Abdullah Ercan

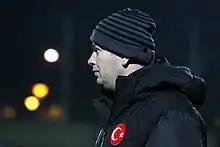
Ercan in 2013

Abdullah Ercan (born 8 December 1971 in Istanbul, Turkey) is a retired Turkish international footballer and manager.